Question: What color is the grass?
Tambaya: Menene launin ciyawan?
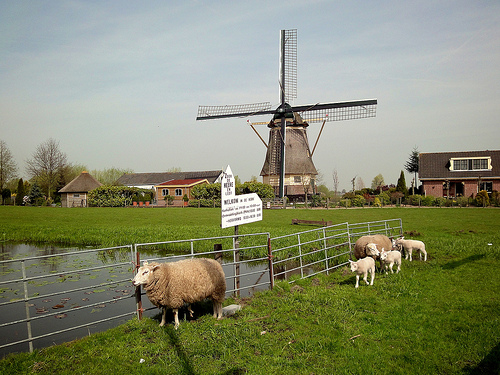
Answer: Green.
Amsa: Kore.